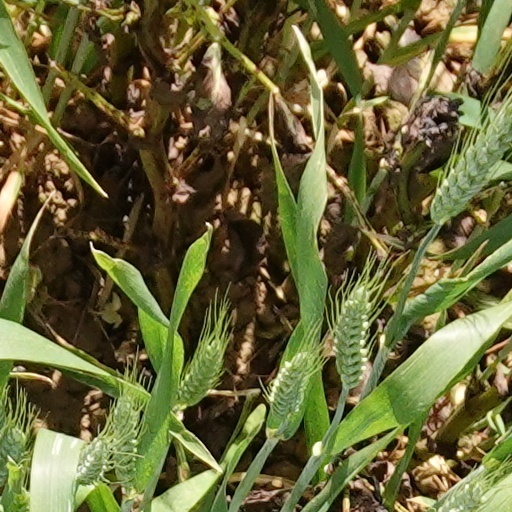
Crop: wheat